Dennis Hauger

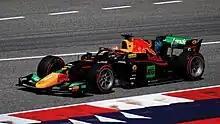
Hauger driving for MP Motorsport during the 2023 Spielberg Formula 2 round

Hauger moved to MP Motorsport for the 2023 Formula 2 Championship, still having Daruvala as his teammate. Qualifying fourth for the opening Bahrain round, he made an electric charge in the sprint race, mastering tyre wear and taking second place. An engine issue in the feature race saw Hauger lapped by the field, before ultimately retiring on lap 16. In Jeddah, Hauger qualified 14th, but moved his way up to eighth and a single point in the sprint race. He had a better feature race, securing fifth. In Melbourne, Hauger qualified tenth due to a red flag. However, he claimed victory during the sprint race from reverse pole under overcast conditions. The Norwegian was set for another podium finish on Sunday, but was punted from behind by Victor Martins during a late safety car restart. Hauger qualified fifth in Baku. He stormed into the lead of the sprint race until a late safety car restart, where on cold tyres, he crashed out at turn 1 with a handful of laps remaining. In the feature race, Hauger finished in sixth place.